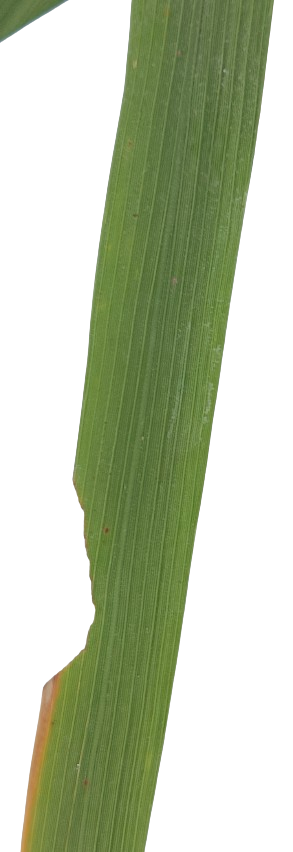
Label: Insect